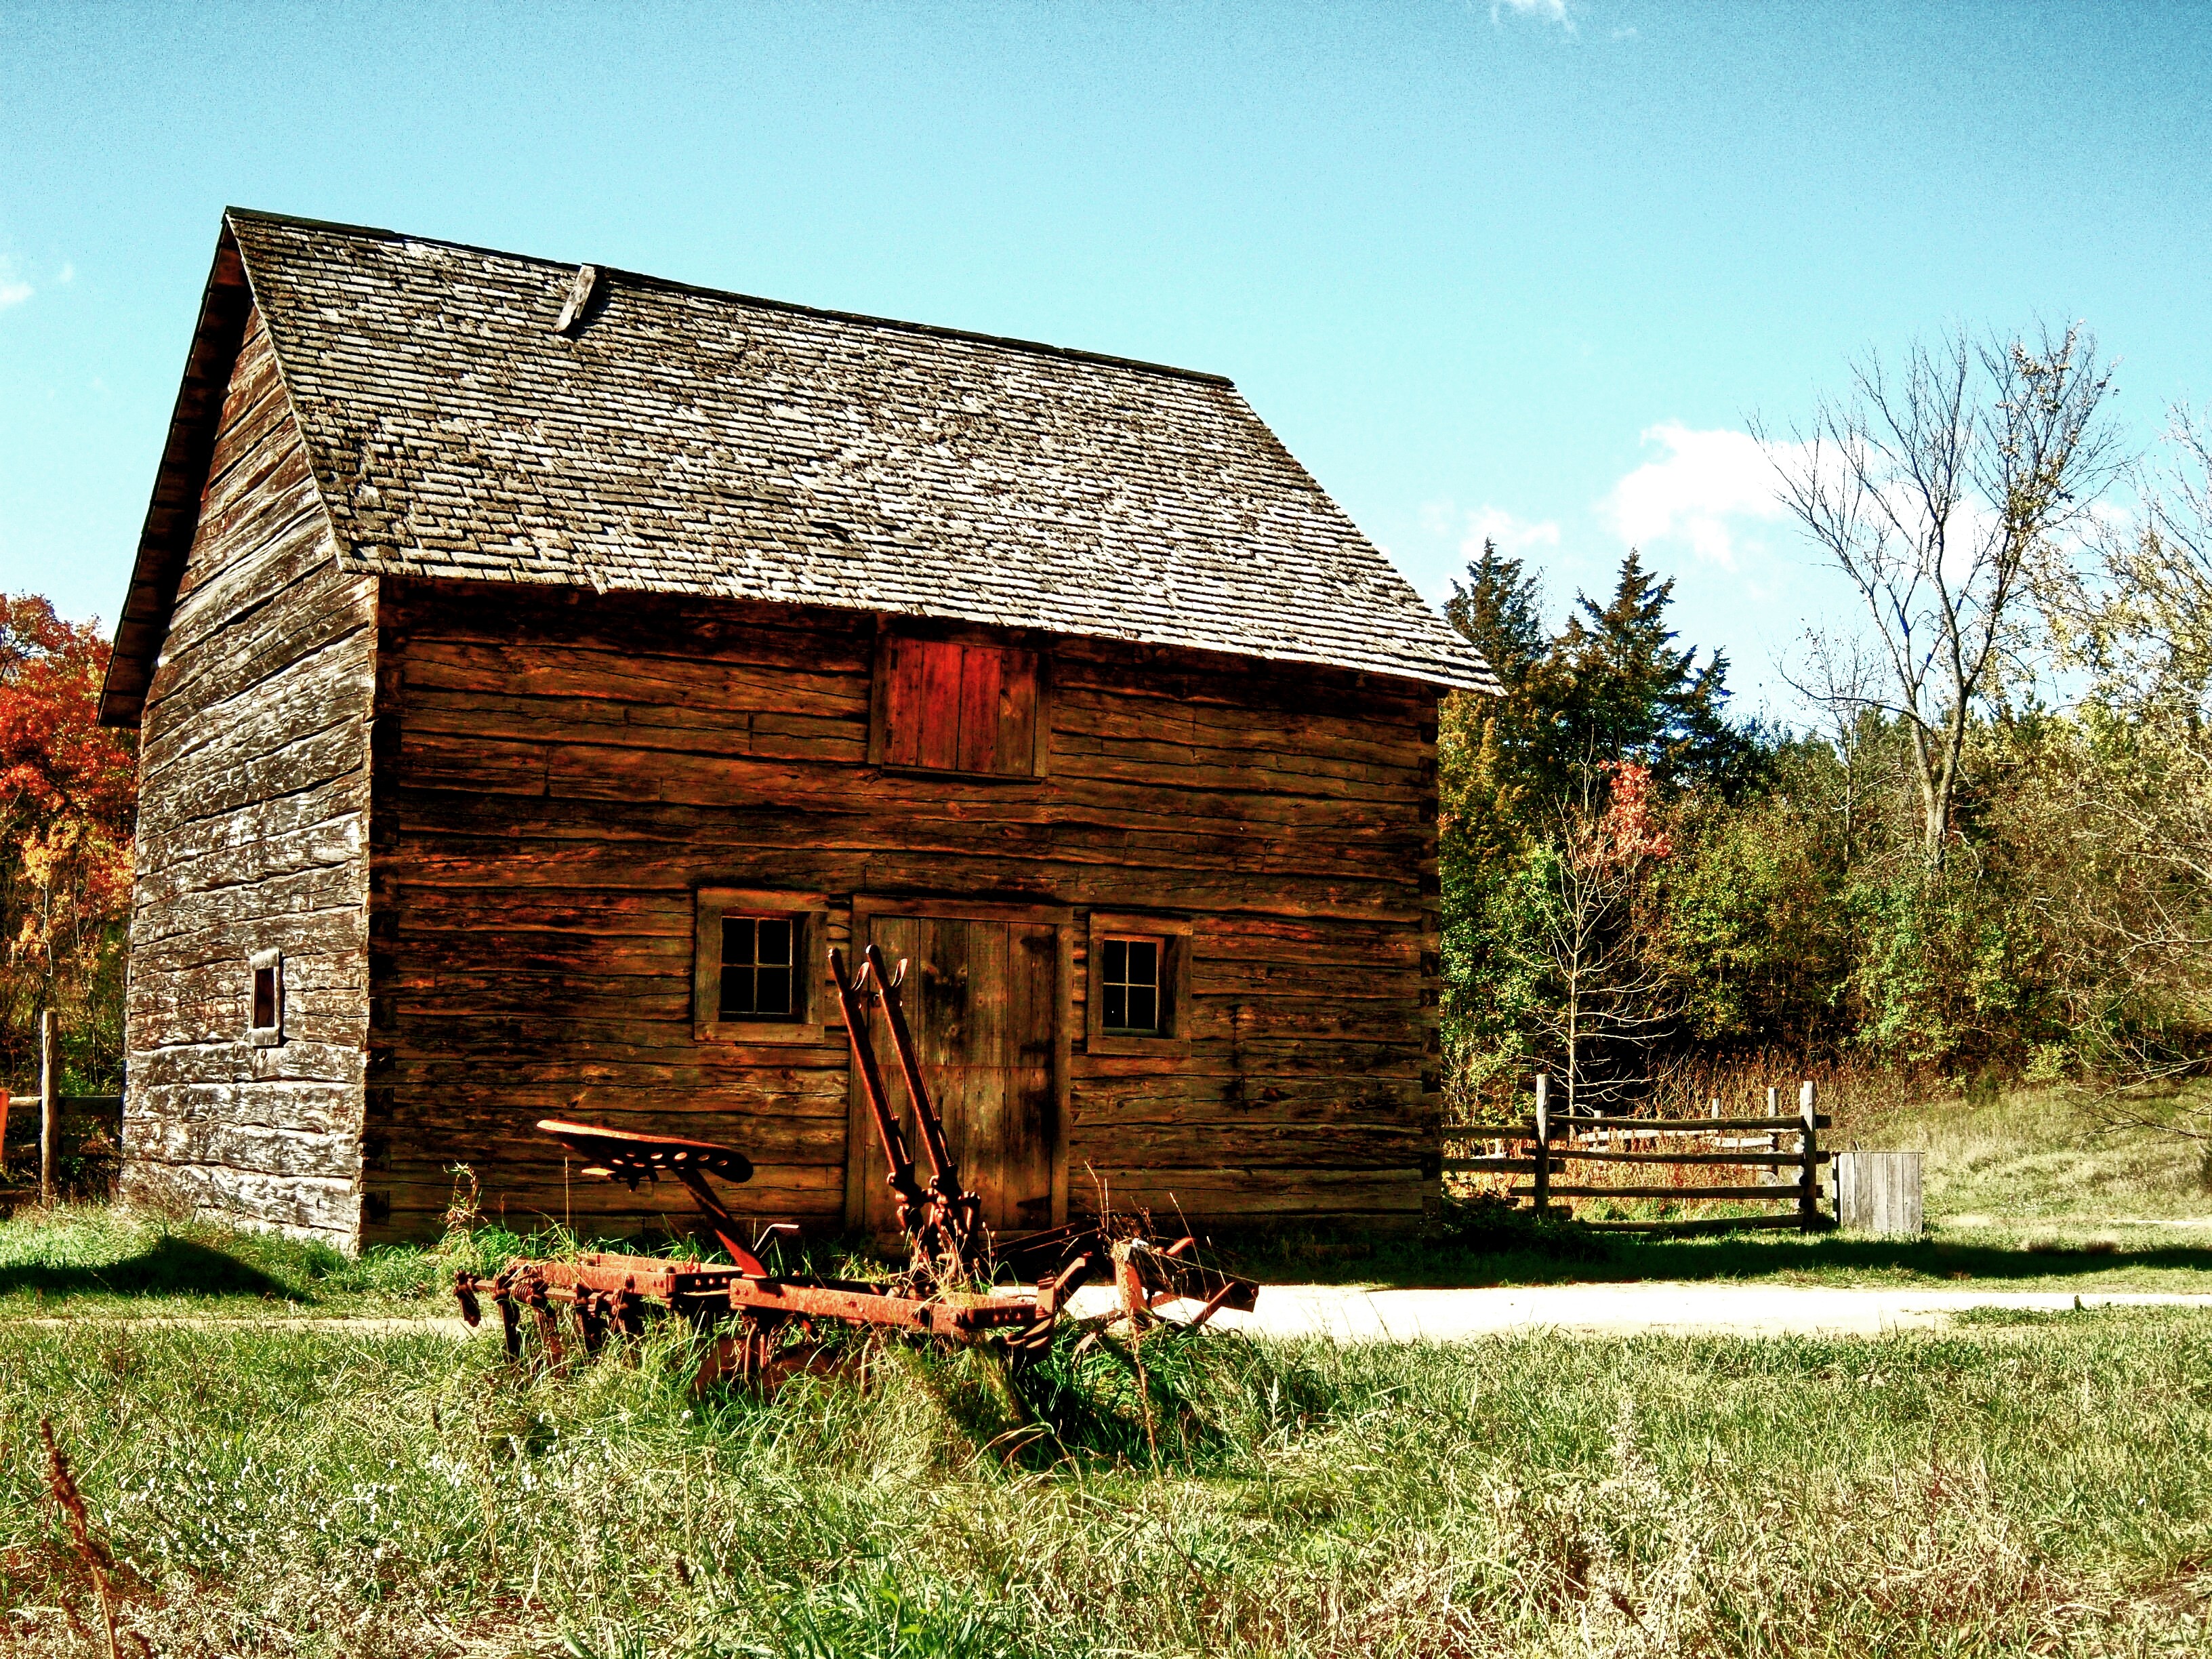
wood, farm, house, building, barn, home, shed, rustic, hut, shack, cottage, eagle, farmhouse, cabins, estate, log cabin, newagecrapphotography, waukeshacounty, rural area, oldworldwisconsin, historicplaces